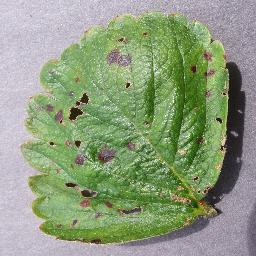
Label: Strawberry___Leaf_scorch